Cape Organisation for the Democratic Taxi Association

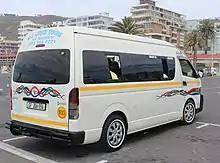
A Codeta-affiliated taxi in Cape Town, identifiable by the Codeta logo sticker (left of the license plate).

Codeta is one of several "mother body" taxi associations in South Africa: umbrella bodies, typically associated with a particular region, to which local taxi associations belong as affiliates. Individual local or long-distance taxi operators in turn belong to the local affiliates. As diplomat Jackie Dugard writes, mother bodies have become "political and economic agents in their own right since 1994." The mother bodies control various ranks and routes, which their members are able to operate on and for which they set the fare. Much of the conflict between different mother bodies is therefore rooted in commercial competition over control of lucrative or strategically important routes. For example, routes originating at the Belville public transport interchange in northern Cape Town have frequently been flashpoints in Codeta–CATA violence.